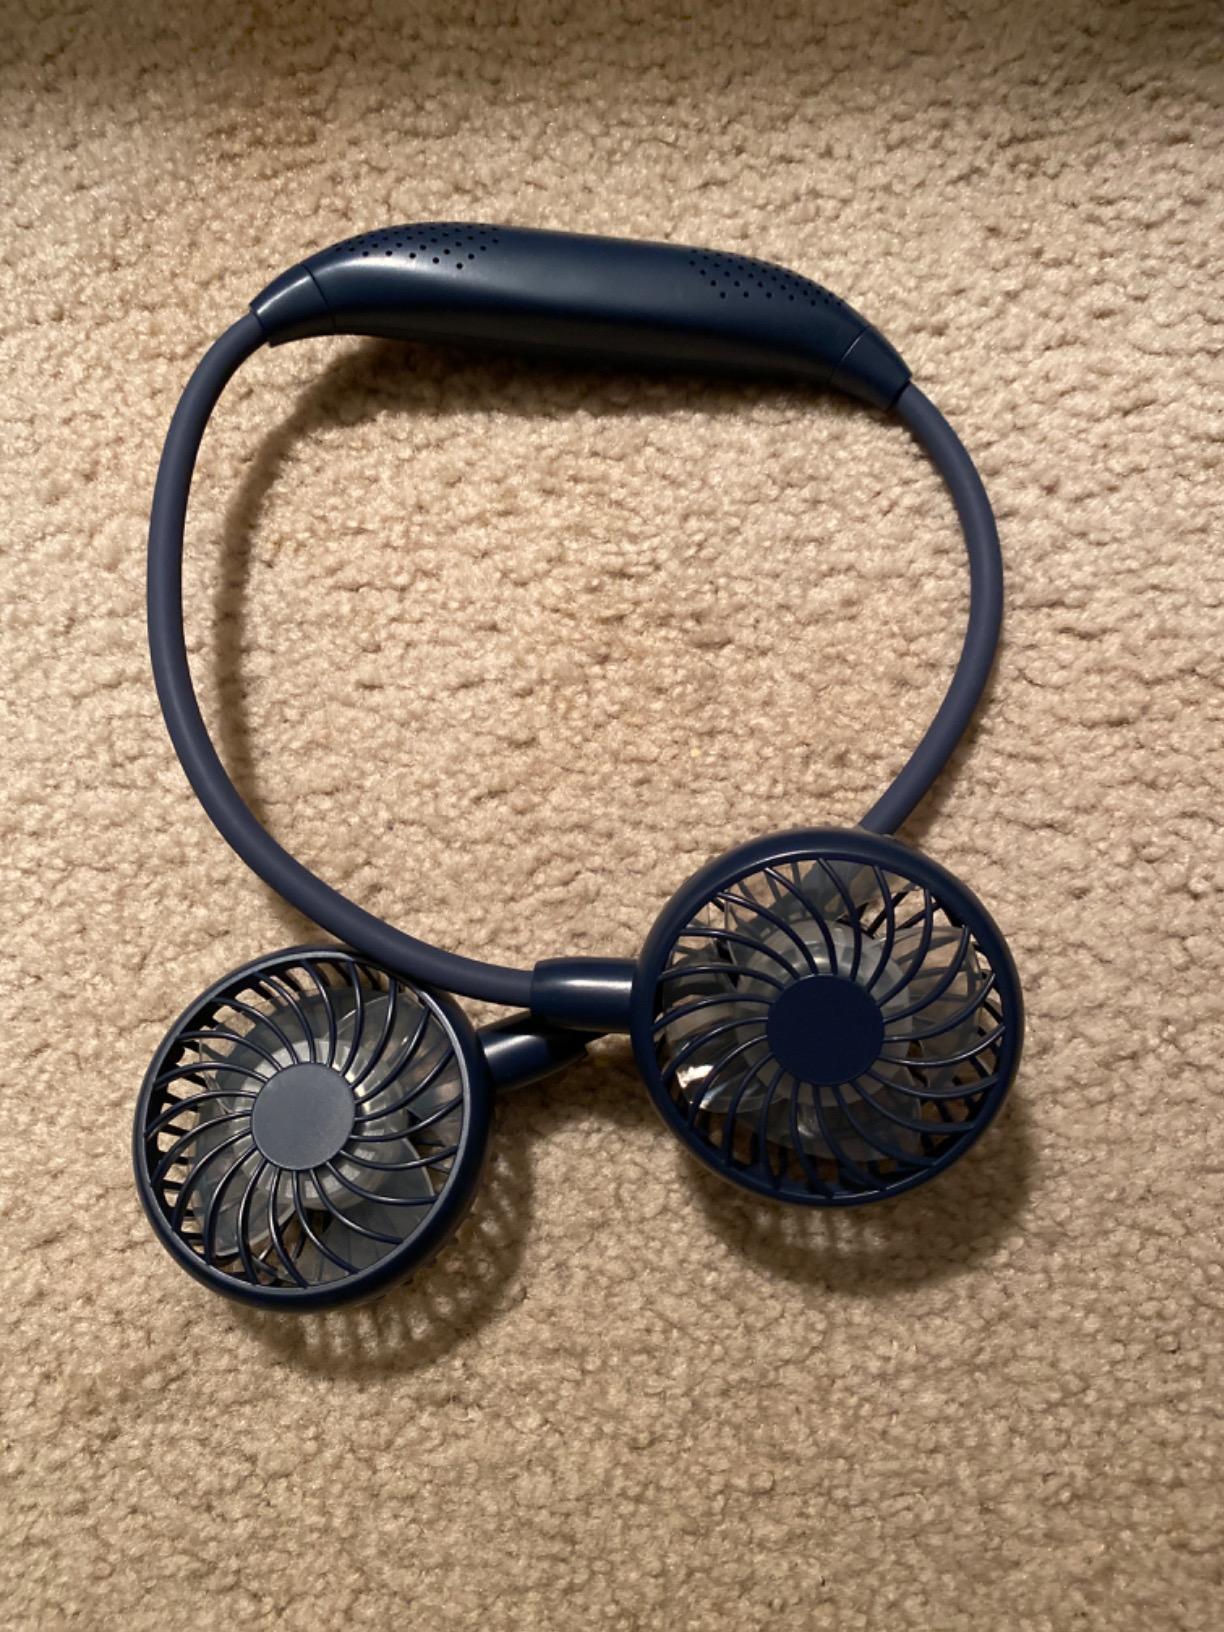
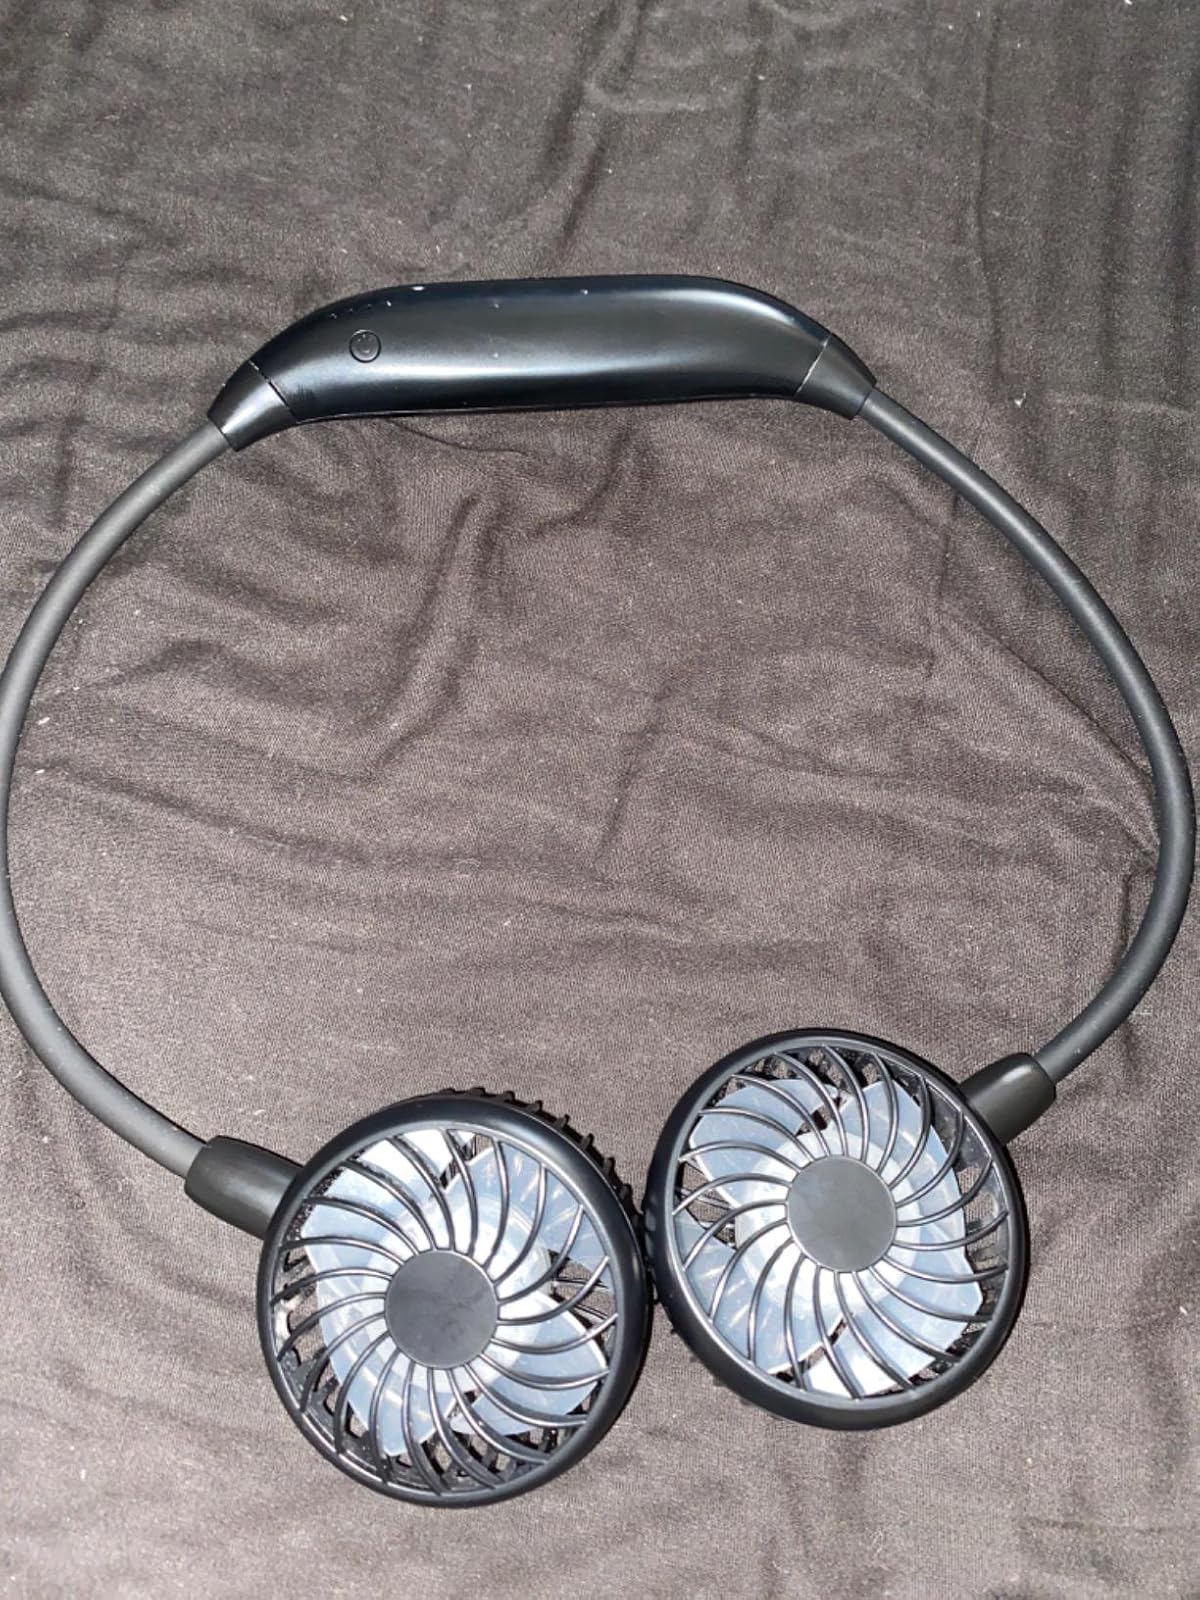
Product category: fan
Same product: no